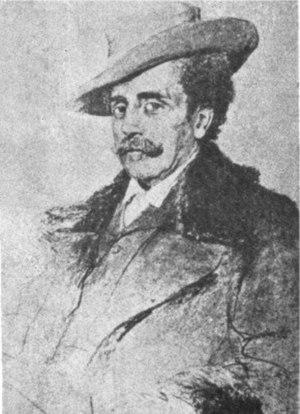
Don Filippo De Nobili surnommé Pippo De Nobili, 10ᵉ baron de Magliacane, est un intellectuel, écrivain, bibliothécaire, poète, historien, journaliste et lexicographe italien.